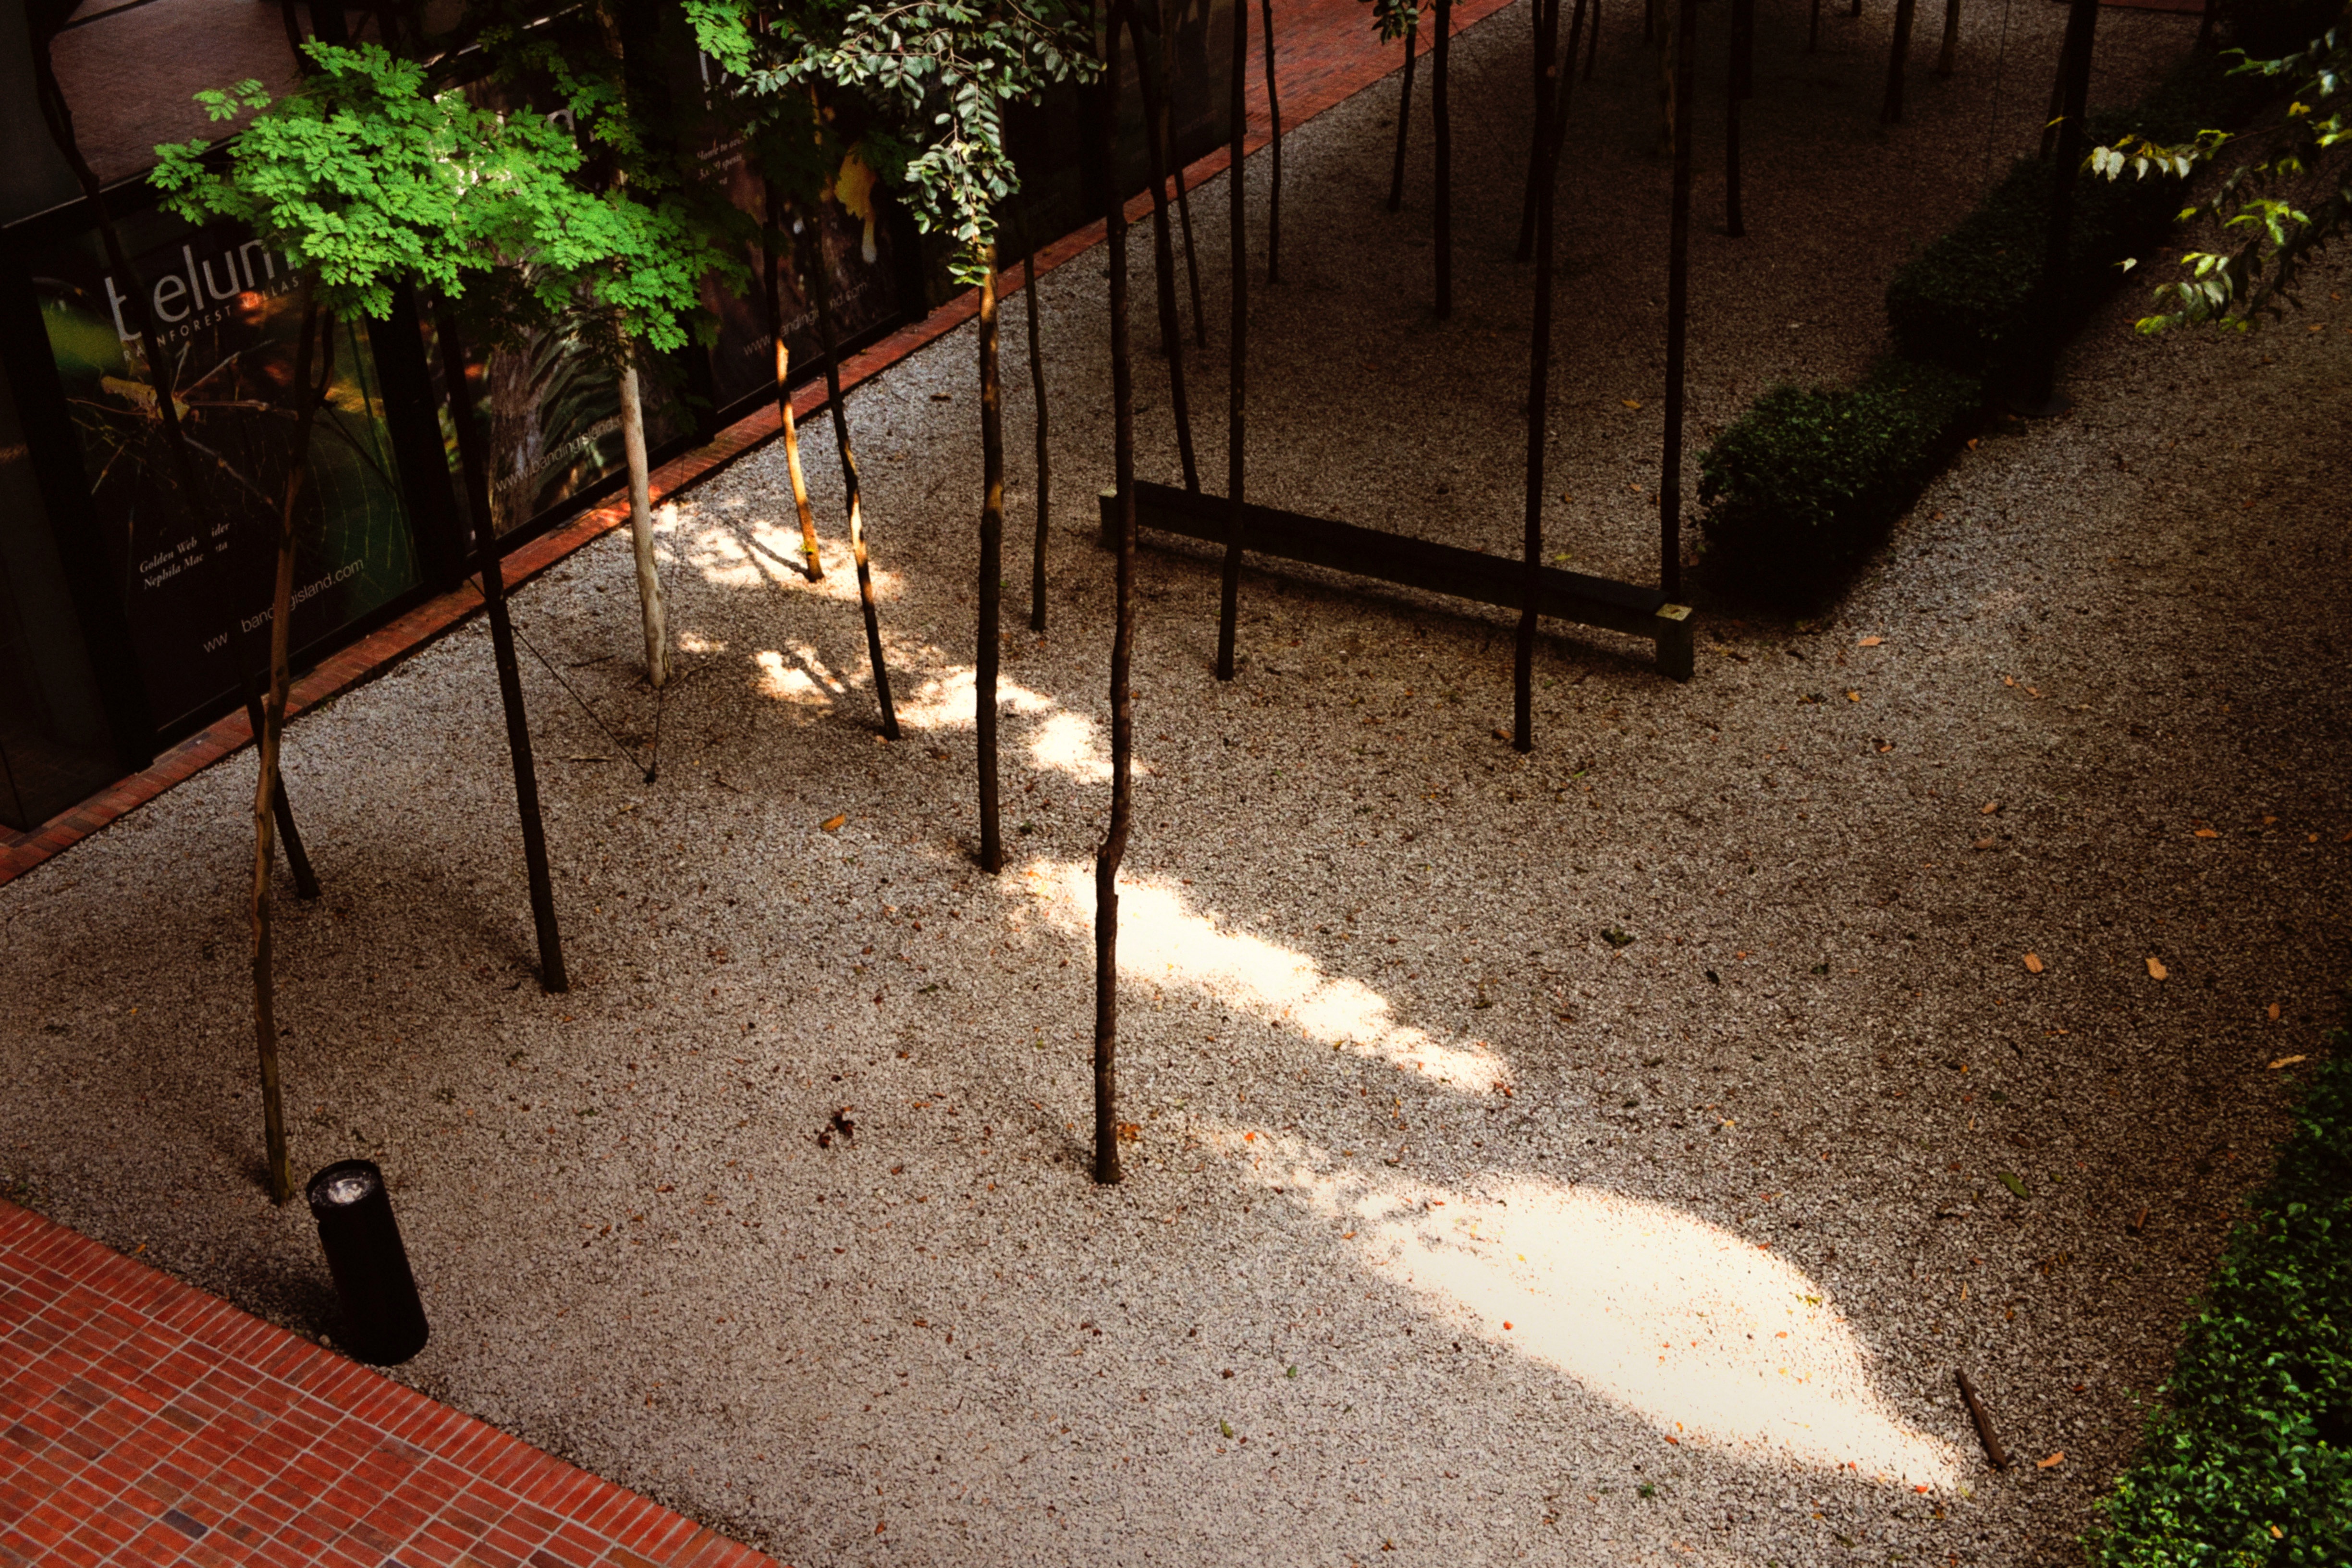
light, road, sidewalk, wall, backyard, lighting, yard, flooring, road surface